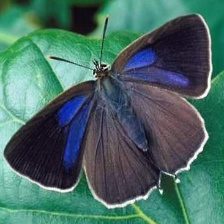
Species: PURPLE HAIRSTREAK